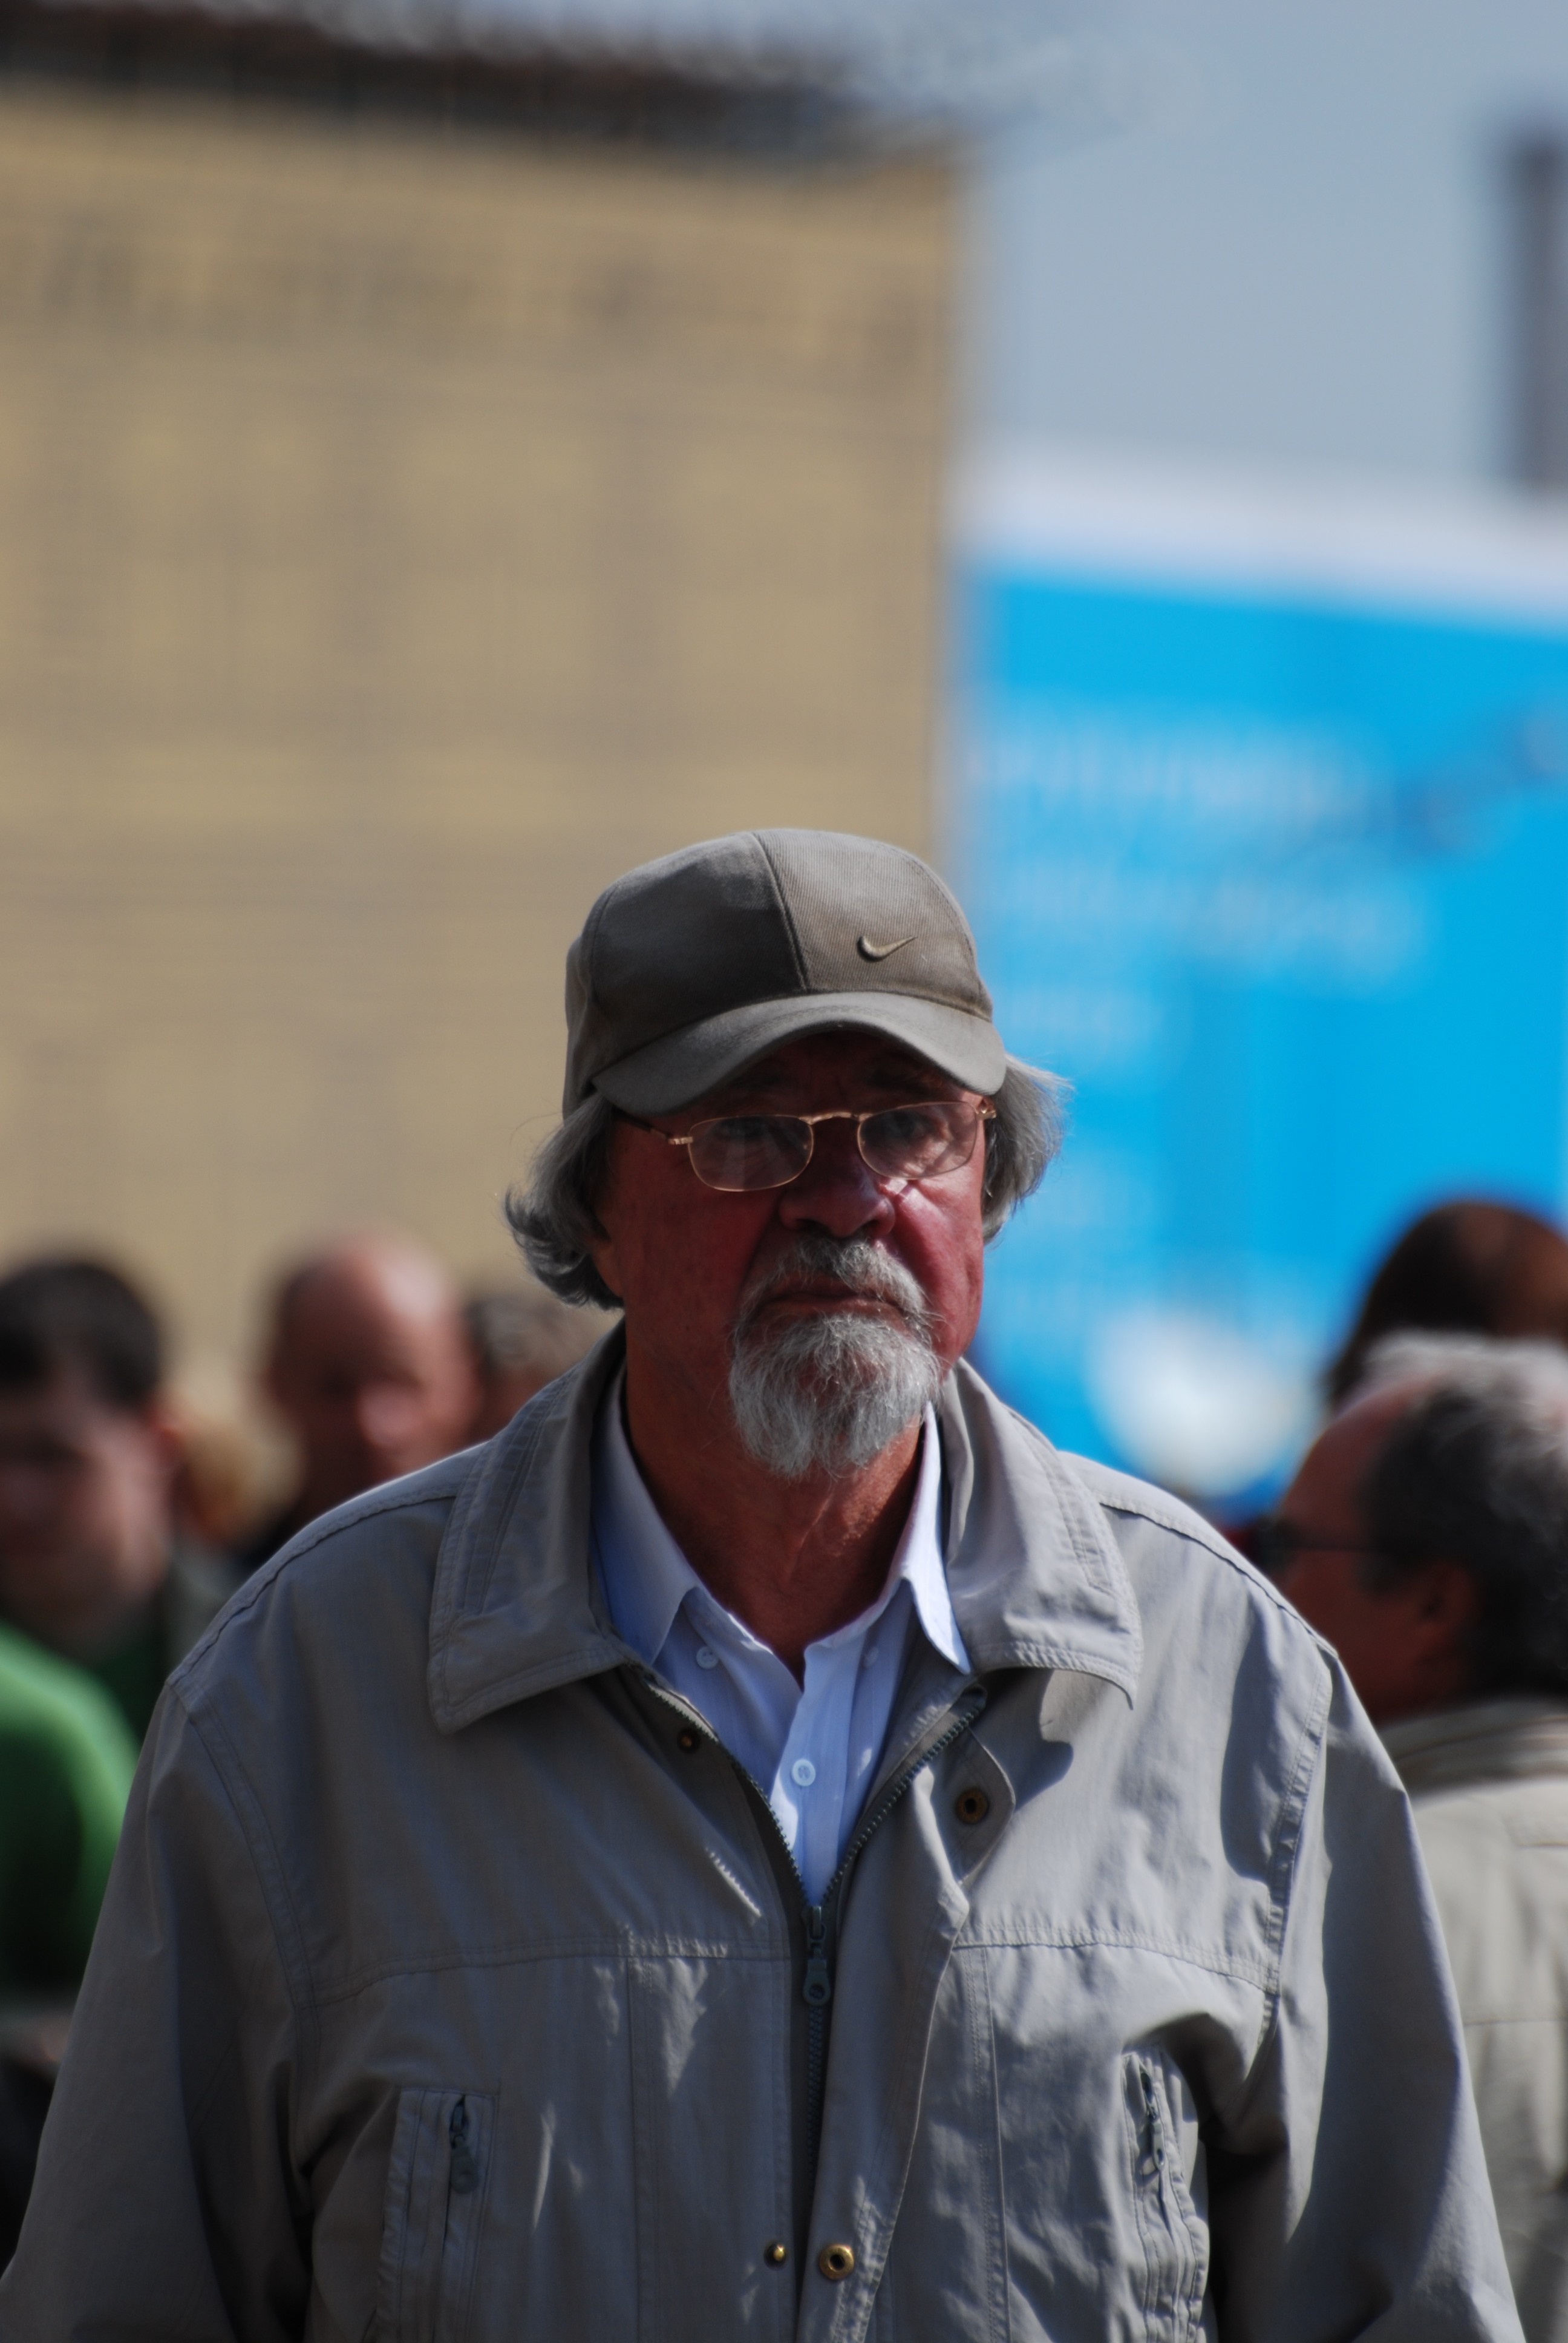
man, person, people, jockey, facial hair